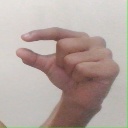
अक्षर: ग